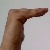
The image shows a hand gesture representing a space in Indian Sign Language.